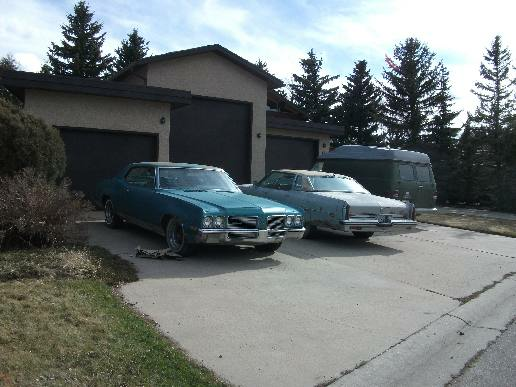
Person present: No